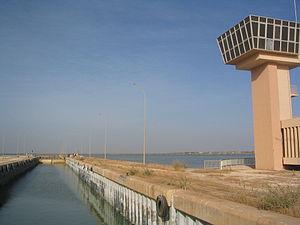
Le barrage de Diama est situé sur le fleuve Sénégal, près du village de Maka-Diama, à 27 km en amont de Saint-Louis.
L'Organisation pour la mise en valeur du fleuve Sénégal est une organisation intergouvernementale de développement créée le 11 mars 1972 à Nouakchott par le Mali, la Mauritanie et le Sénégal, en vue de gérer le bassin versant du fleuve Sénégal, bassin qui s'étend sur une surface de 289 000 km². Son siège se trouve à Dakar.
"Les moyens de transport au Sénégal sont essentiellement dominés au niveau de la capitale par les ""cars rapides"", ""bus"", ""clandos"", taxis ou Jakartas.